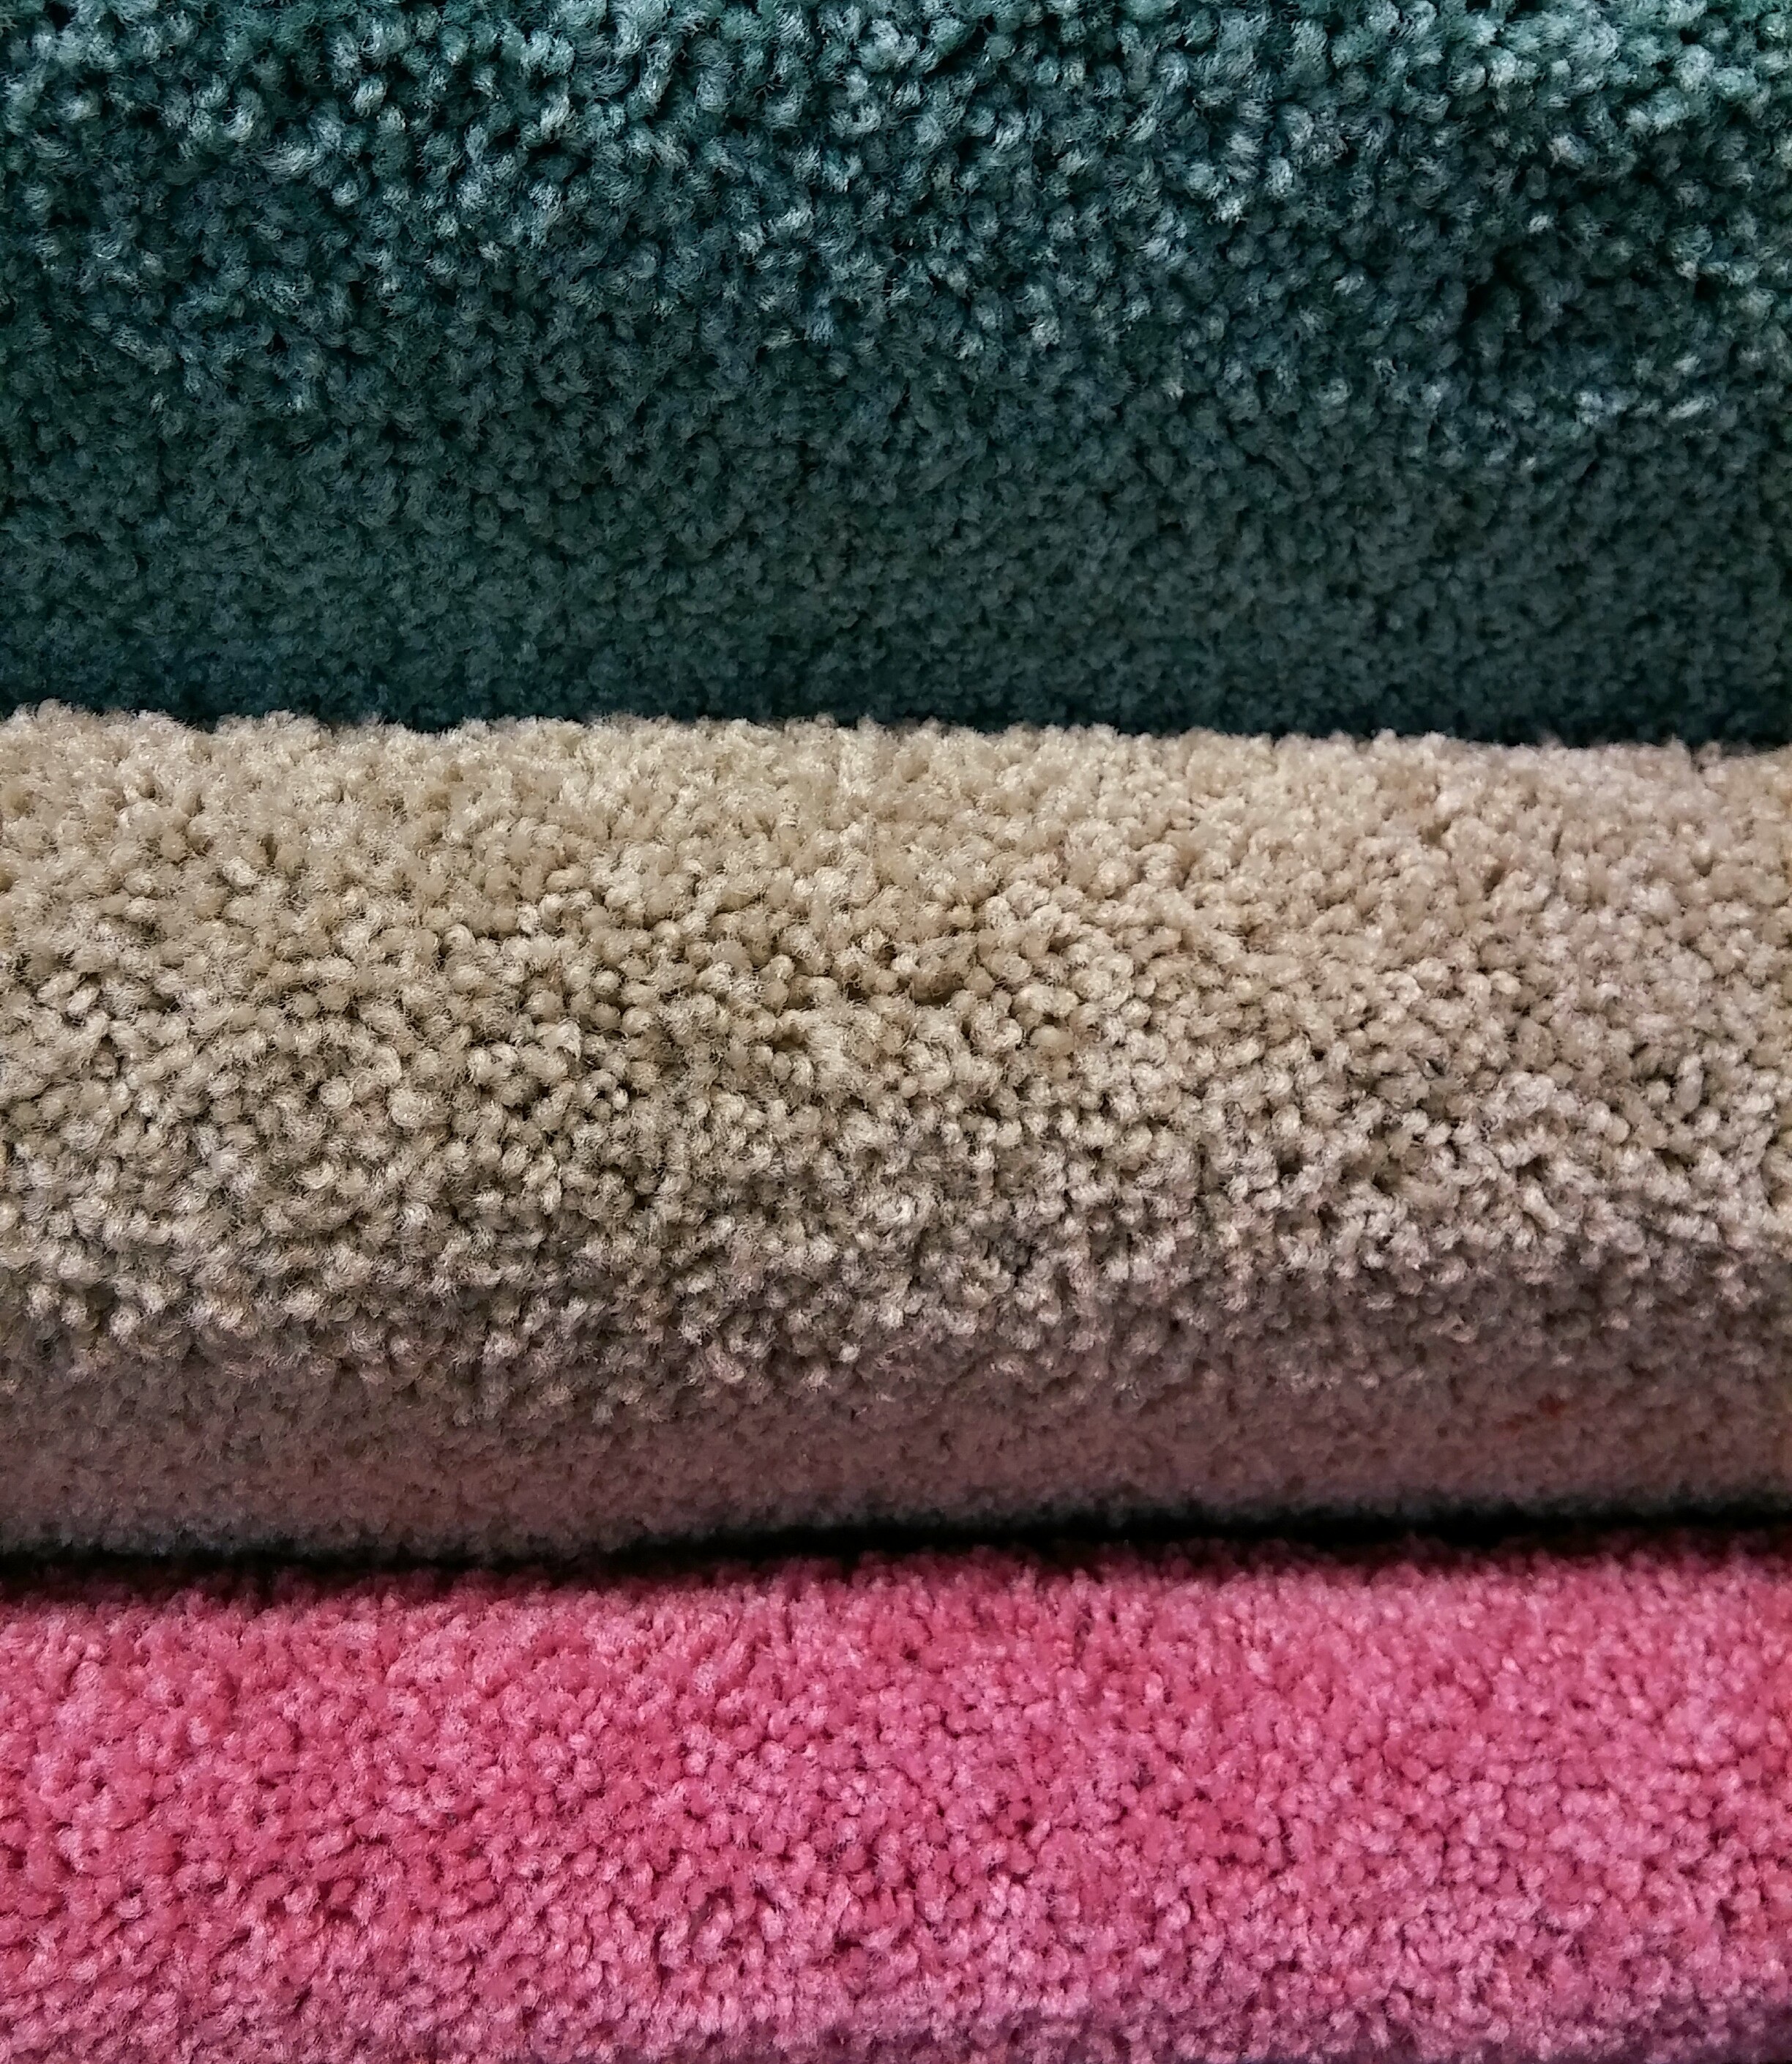
texture, floor, asphalt, pile, rug, soil, material, close up, textile, carpet, sample, flooring, moquette